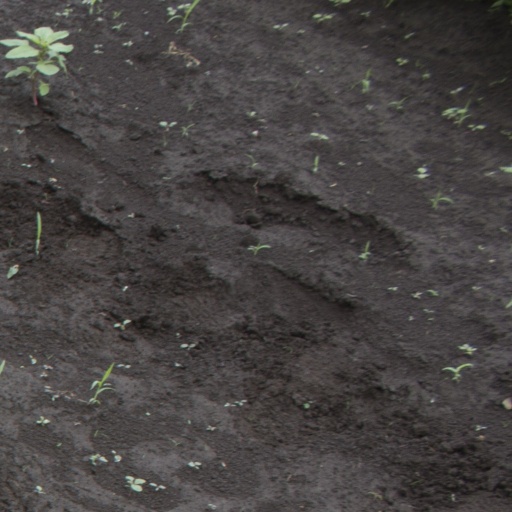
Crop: soybean